Angry Birds 2

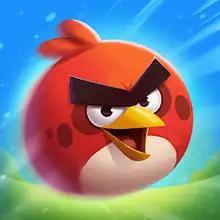
Current app icon

Angry Birds 2 (formerly known as Angry Birds: Under Pigstruction during its soft launch) is a 2015 puzzle video game developed by Rovio Entertainment. It is the twelfth game in the "Angry Birds" series, and is the direct sequel to the original "Angry Birds" game. It is a free-to-play with optional purchases for in-game currency. It was soft-launched in Canada on March 5, 2015, as "Angry Birds Under Pigstruction", released for iOS and Android worldwide on July 30, 2015, and the name was changed to "Angry Birds 2". "Angry Birds 2" became available on classic HarmonyOS AOSP base on June 29, 2021 as HMS Android apk app.